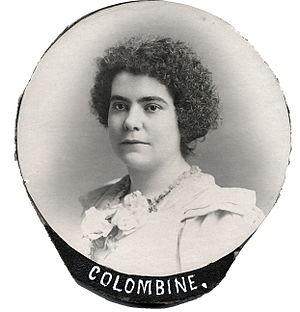
Eva Circé (Colombine). Cet exemplaire de la photographie a été découpé d'une mosaïque qui groupait des photographies des collaborateurs du journal Le Pionnier en 1901 et dont une reproduction a été publiée dans Le Monde illustré (Montréal) du 23 novembre 1901 (vol. 18, no 917), pages 480 et 481.
Éva Circé-Côté, aussi connue comme Ève Circé-Côté, est une journaliste, une écrivaine et une bibliothécaire québécoise. Elle est aussi connue pour son militantisme en faveur de l'éducation, contre l'ingérence du clergé dans la politique et pour l'émancipation des femmes.